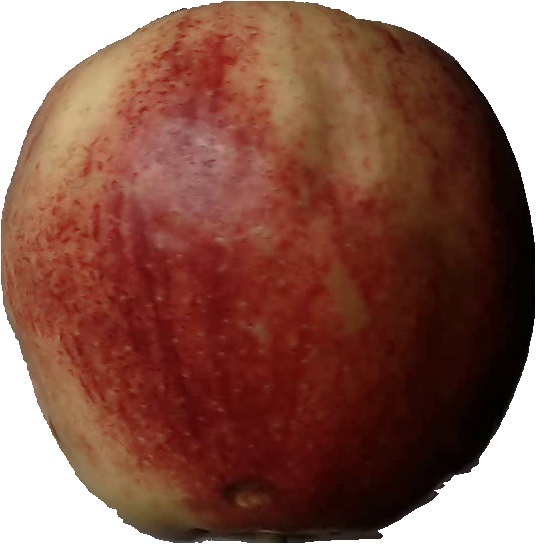
Label: apple_red_3